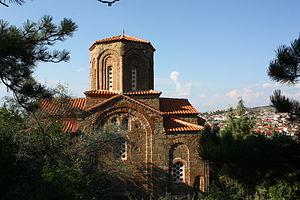
L'église de l'Archange Saint-Michel est une église orthodoxe située à Chtip, ville de l'est de la République de Macédoine. Elle se trouve sur les pentes de la colline d'Isar, en haut de laquelle se dresse la forteresse. Elle est représentative de l'école serbo-byzantine.